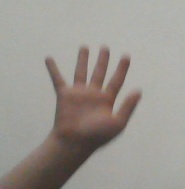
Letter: sheen